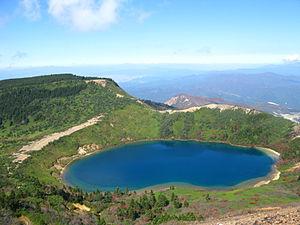
Le lac Goshiki est situé à Fukushima dans la préfecture de Fukushima au Japon.